Administrative divisions of Portugal

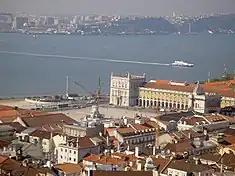
The Greater Metropolitan Area of Lisbon extending across the Tagus River and Estuary

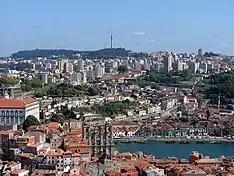
The sister municipalities of Porto and Vila Nova de Gaia, extending across the Douro River

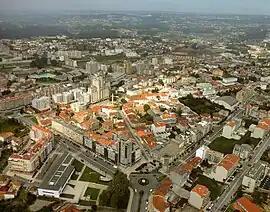
São João da Madeira, one of the five municipalities with only one civil parish, and the smallest municipality in Portugal in area.

The Metropolitan Areas are territorial units formed by grouping municipalities, in order to economize on municipal investments and services. As of 2014, there are two metropolitan areas that correspond to Level III NUTS regions: